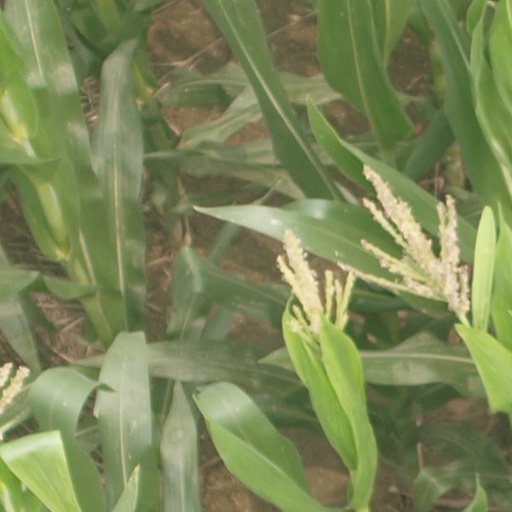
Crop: maize; corn